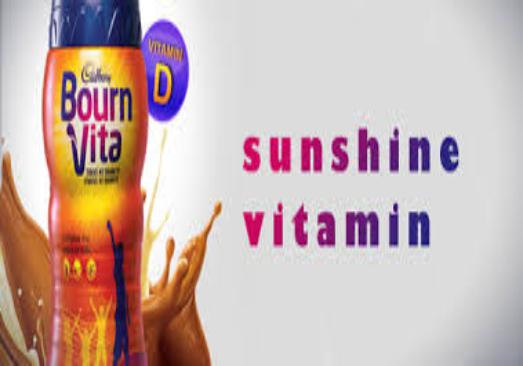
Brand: Bournvita
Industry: Food